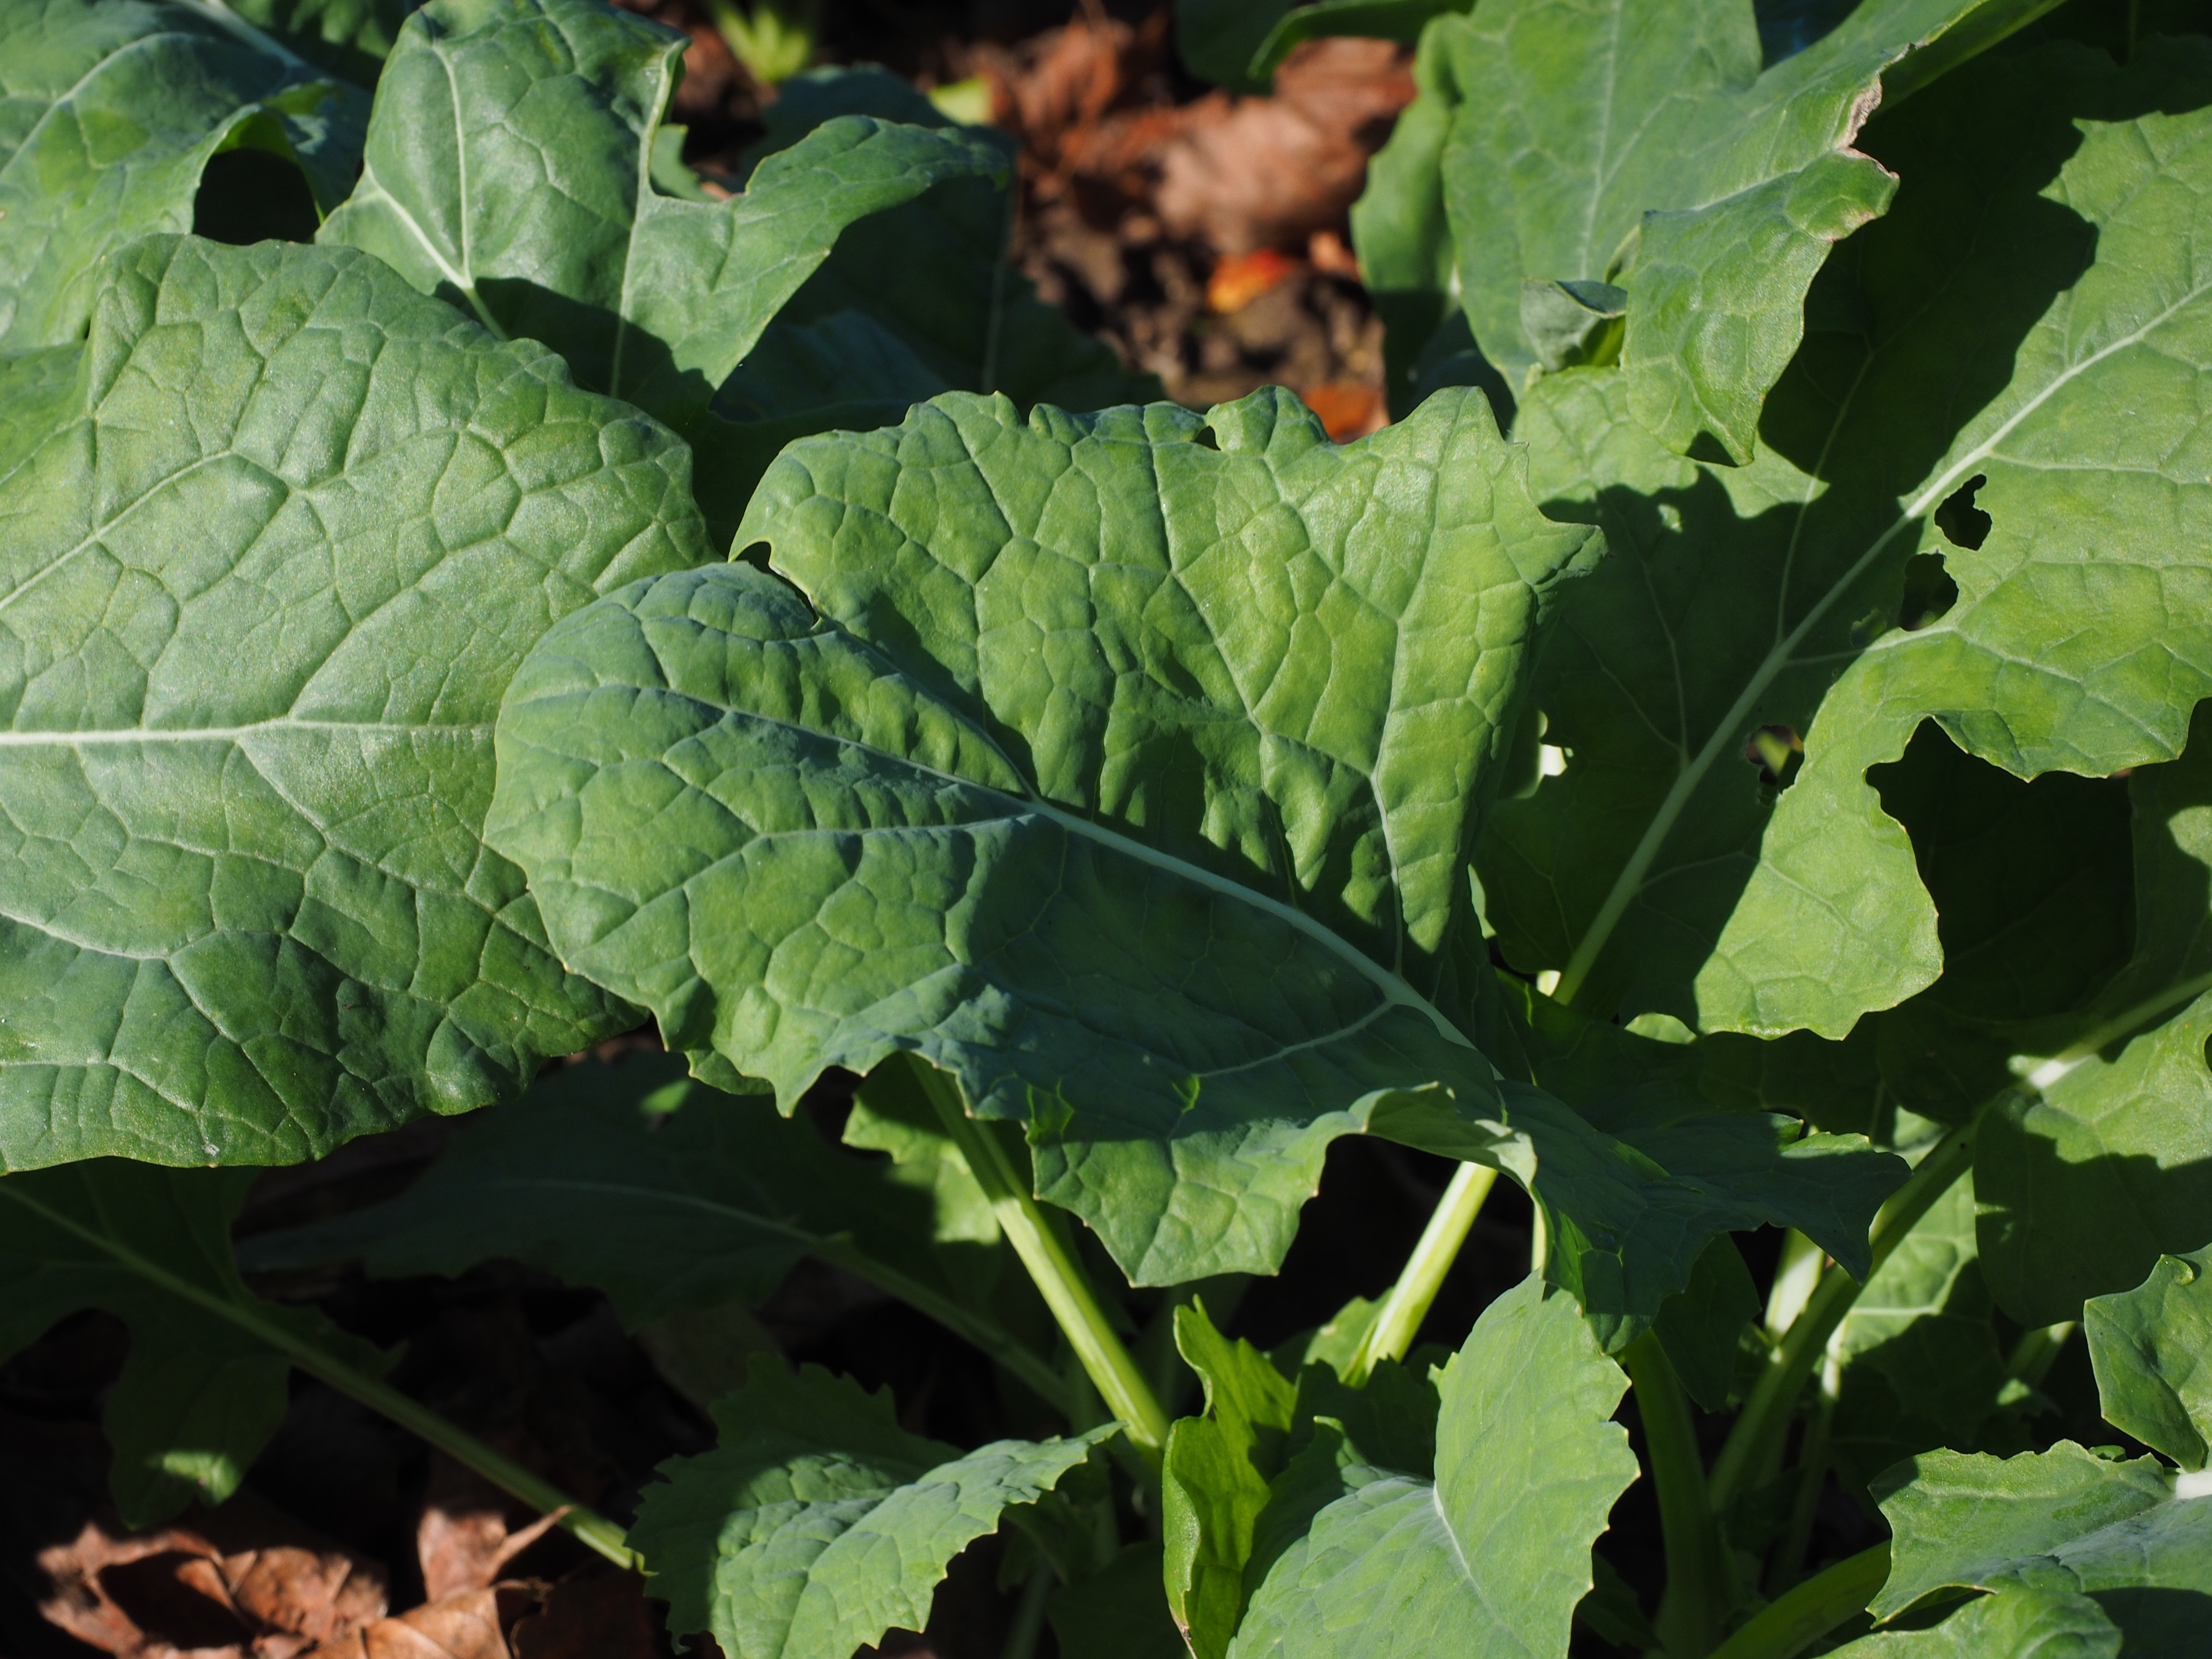
plant, field, leaf, flower, food, herb, produce, vegetable, crop, agriculture, garden, brassica, brassicaceae, collard greens, oilseed rape, flowering plant, butterbur, brassica napus, annual plant, land plant, mustard plant, leaf vegetable, green manure, winter oilseed rape, reps, lewat